Tropical cyclones in 2022

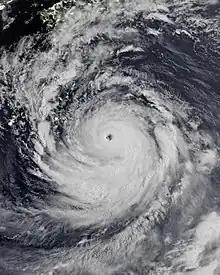
Typhoon Nanmadol

April was above-average, featured nine systems, with five of them being named. On April 3, Tropical Cyclone Fili formed in the Coral Sea. It approached the island of New Caledonia before weakening. The Western Pacific Ocean basin saw the formation of Typhoon Malakas which made it the first named storm in the basin. Malakas formed near the Caroline Islands before slowly strengthening into typhoon three days later. On the same day, Malakas entered the PAR, which was then named Basyang by the PAGASA. Malakas reached its peak intensity as a Category 4 typhoon and became the strongest storm for the month of April. Malakas affected the Bonin Islands before accelerating north-eastward towards Japan and transitioned into an extratropical cyclone by April 15. A few days later, a tropical depression formed near Palau. The storm was named Megi by the JMA and classified as Agaton by the PAGASA. Despite its short duration, Megi devastated much of the Eastern Visayas Region which was already struck by Typhoon Rai four months prior. Megi moved very slowly during most of its lifespan and dissipated on April 12 due to its interaction with Malakas. In the Australian region, two short lived tropical lows (32U and 33U) formed but dissipated without reaching any landmass. Additionally, 34U formed near Christmas Island on April 23. However, it did not pose a threat to any habitable areas so far and dissipated six days later. In the South-West Indian Ocean, an unusual subtropical depression formed off the coast of South Africa on April 12, which was named Issa by the MFR. The storm exacerbated ongoing flooding in KwaZulu-Natal. Eight days later, Severe Tropical Storm Jasmine formed near the Comoros. Jasmine first affected the Mozambique coast before it eventually made landfall in Toliara before weakening.